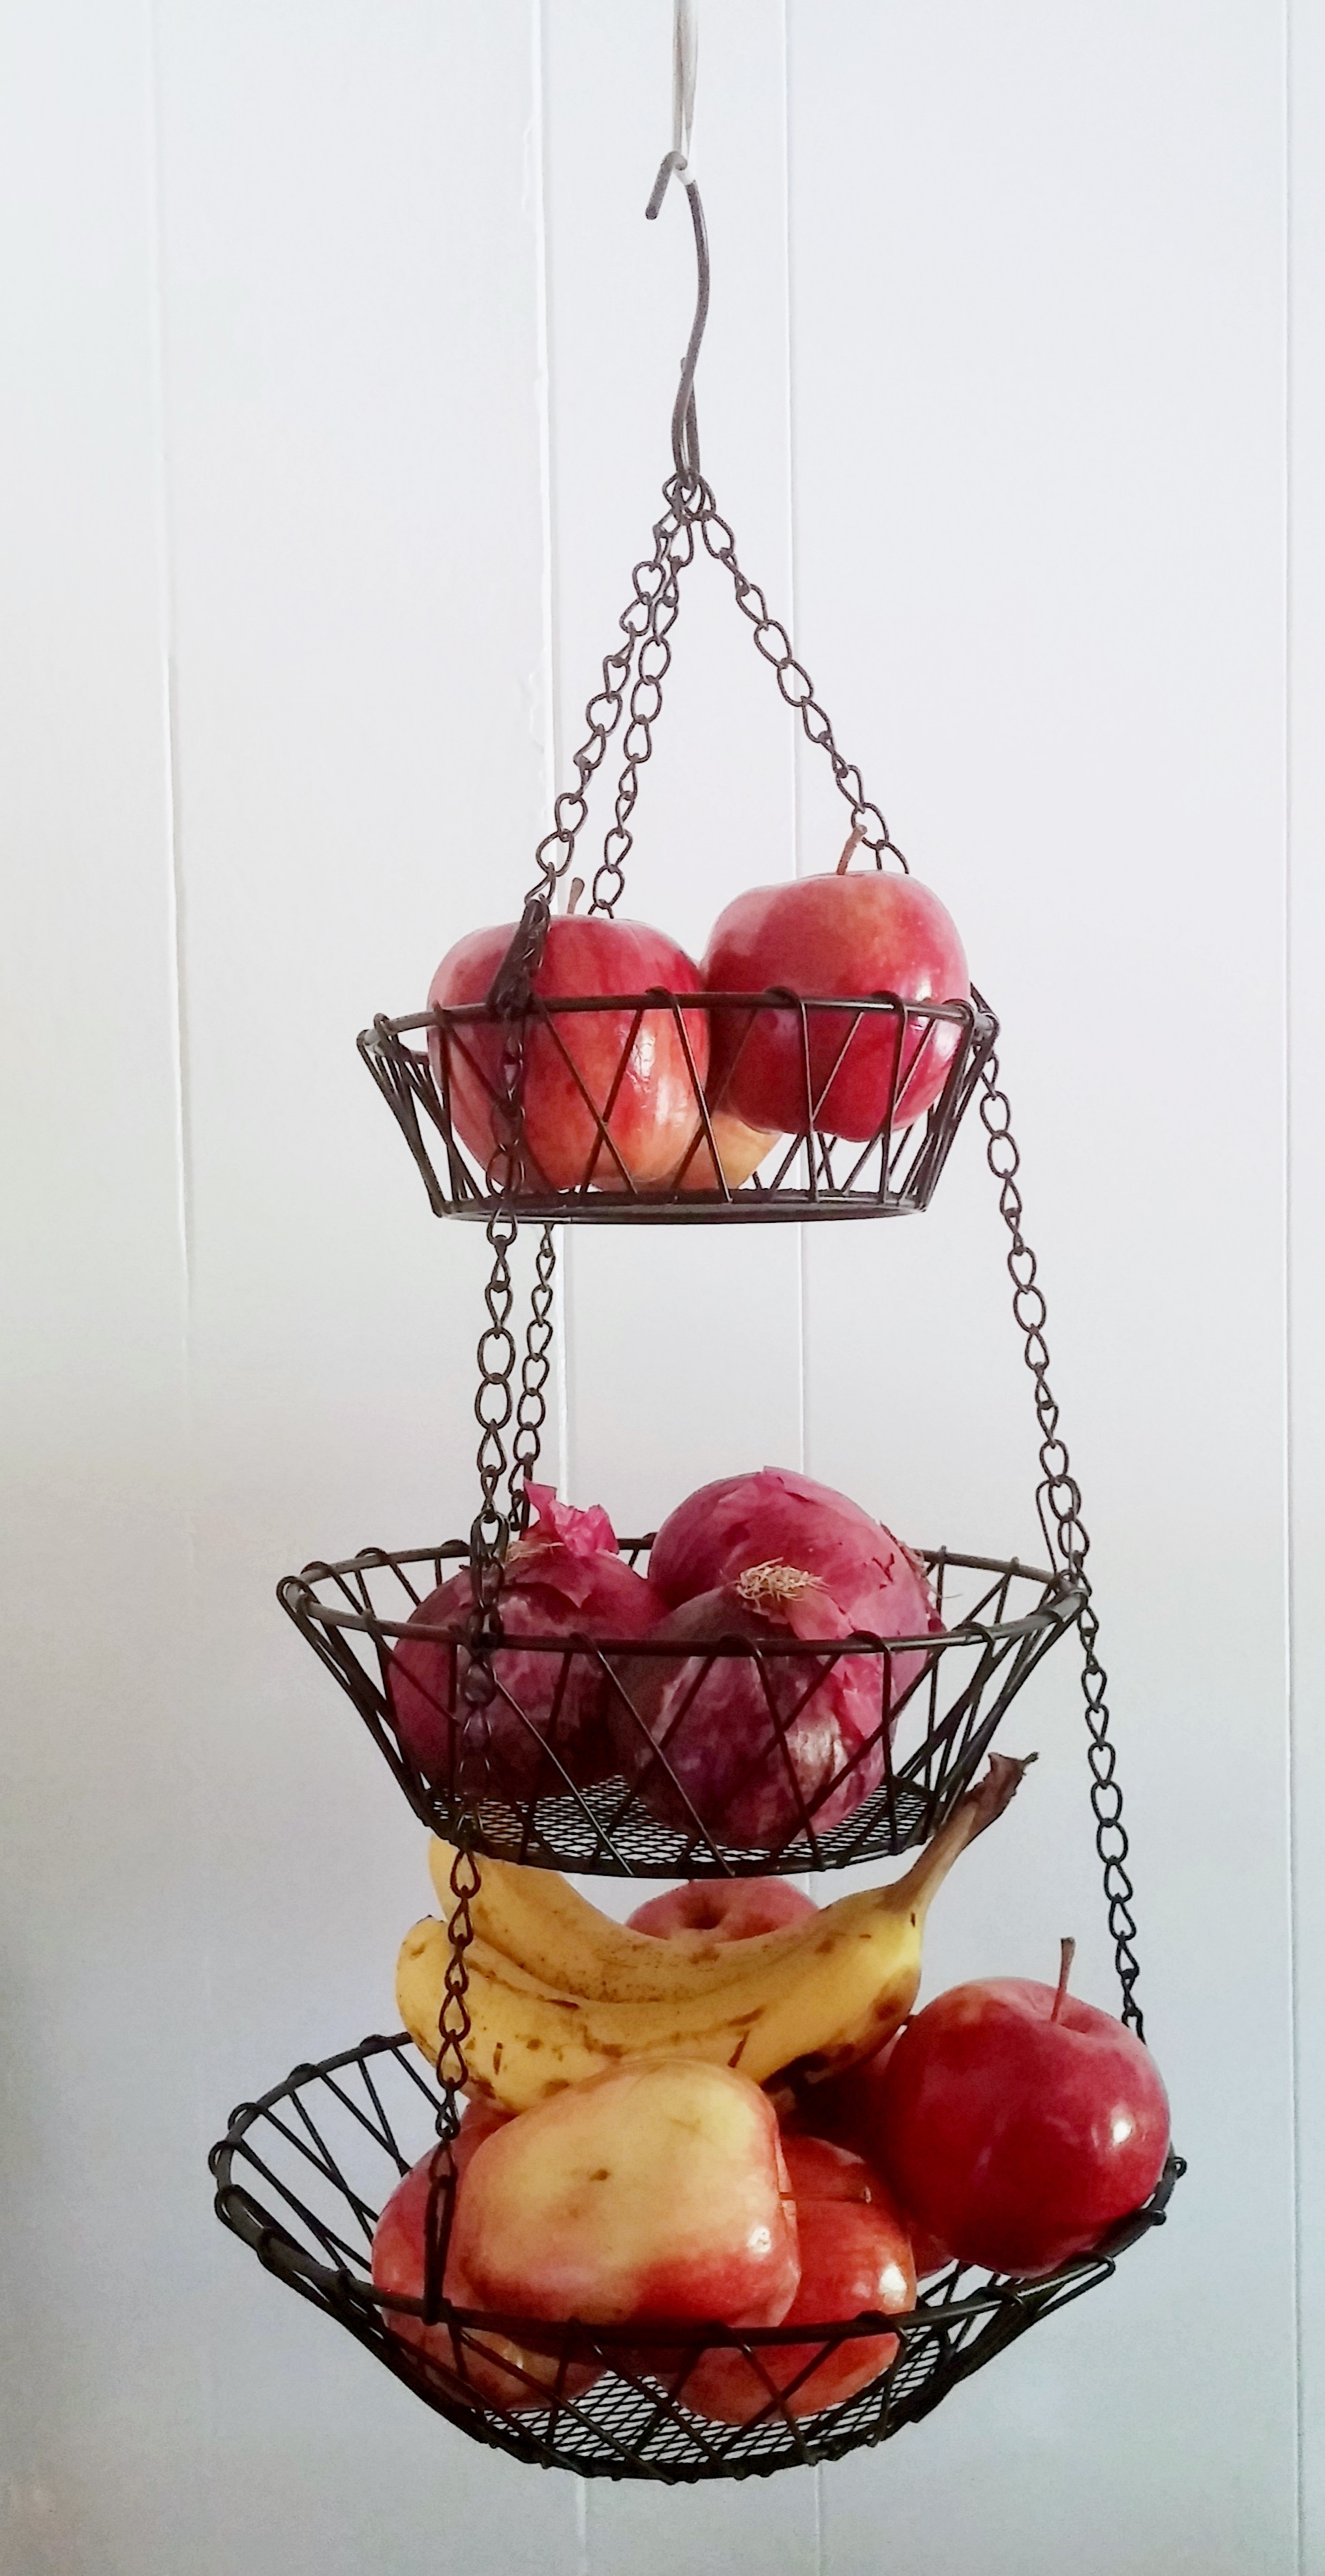
fruit, flower, petal, glass, red, produce, hanging, basket, pink, lighting, fruit basket, hanging basket, wire basket